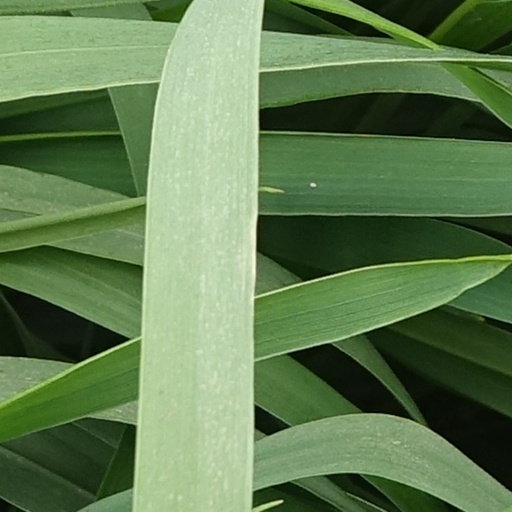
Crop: wheat